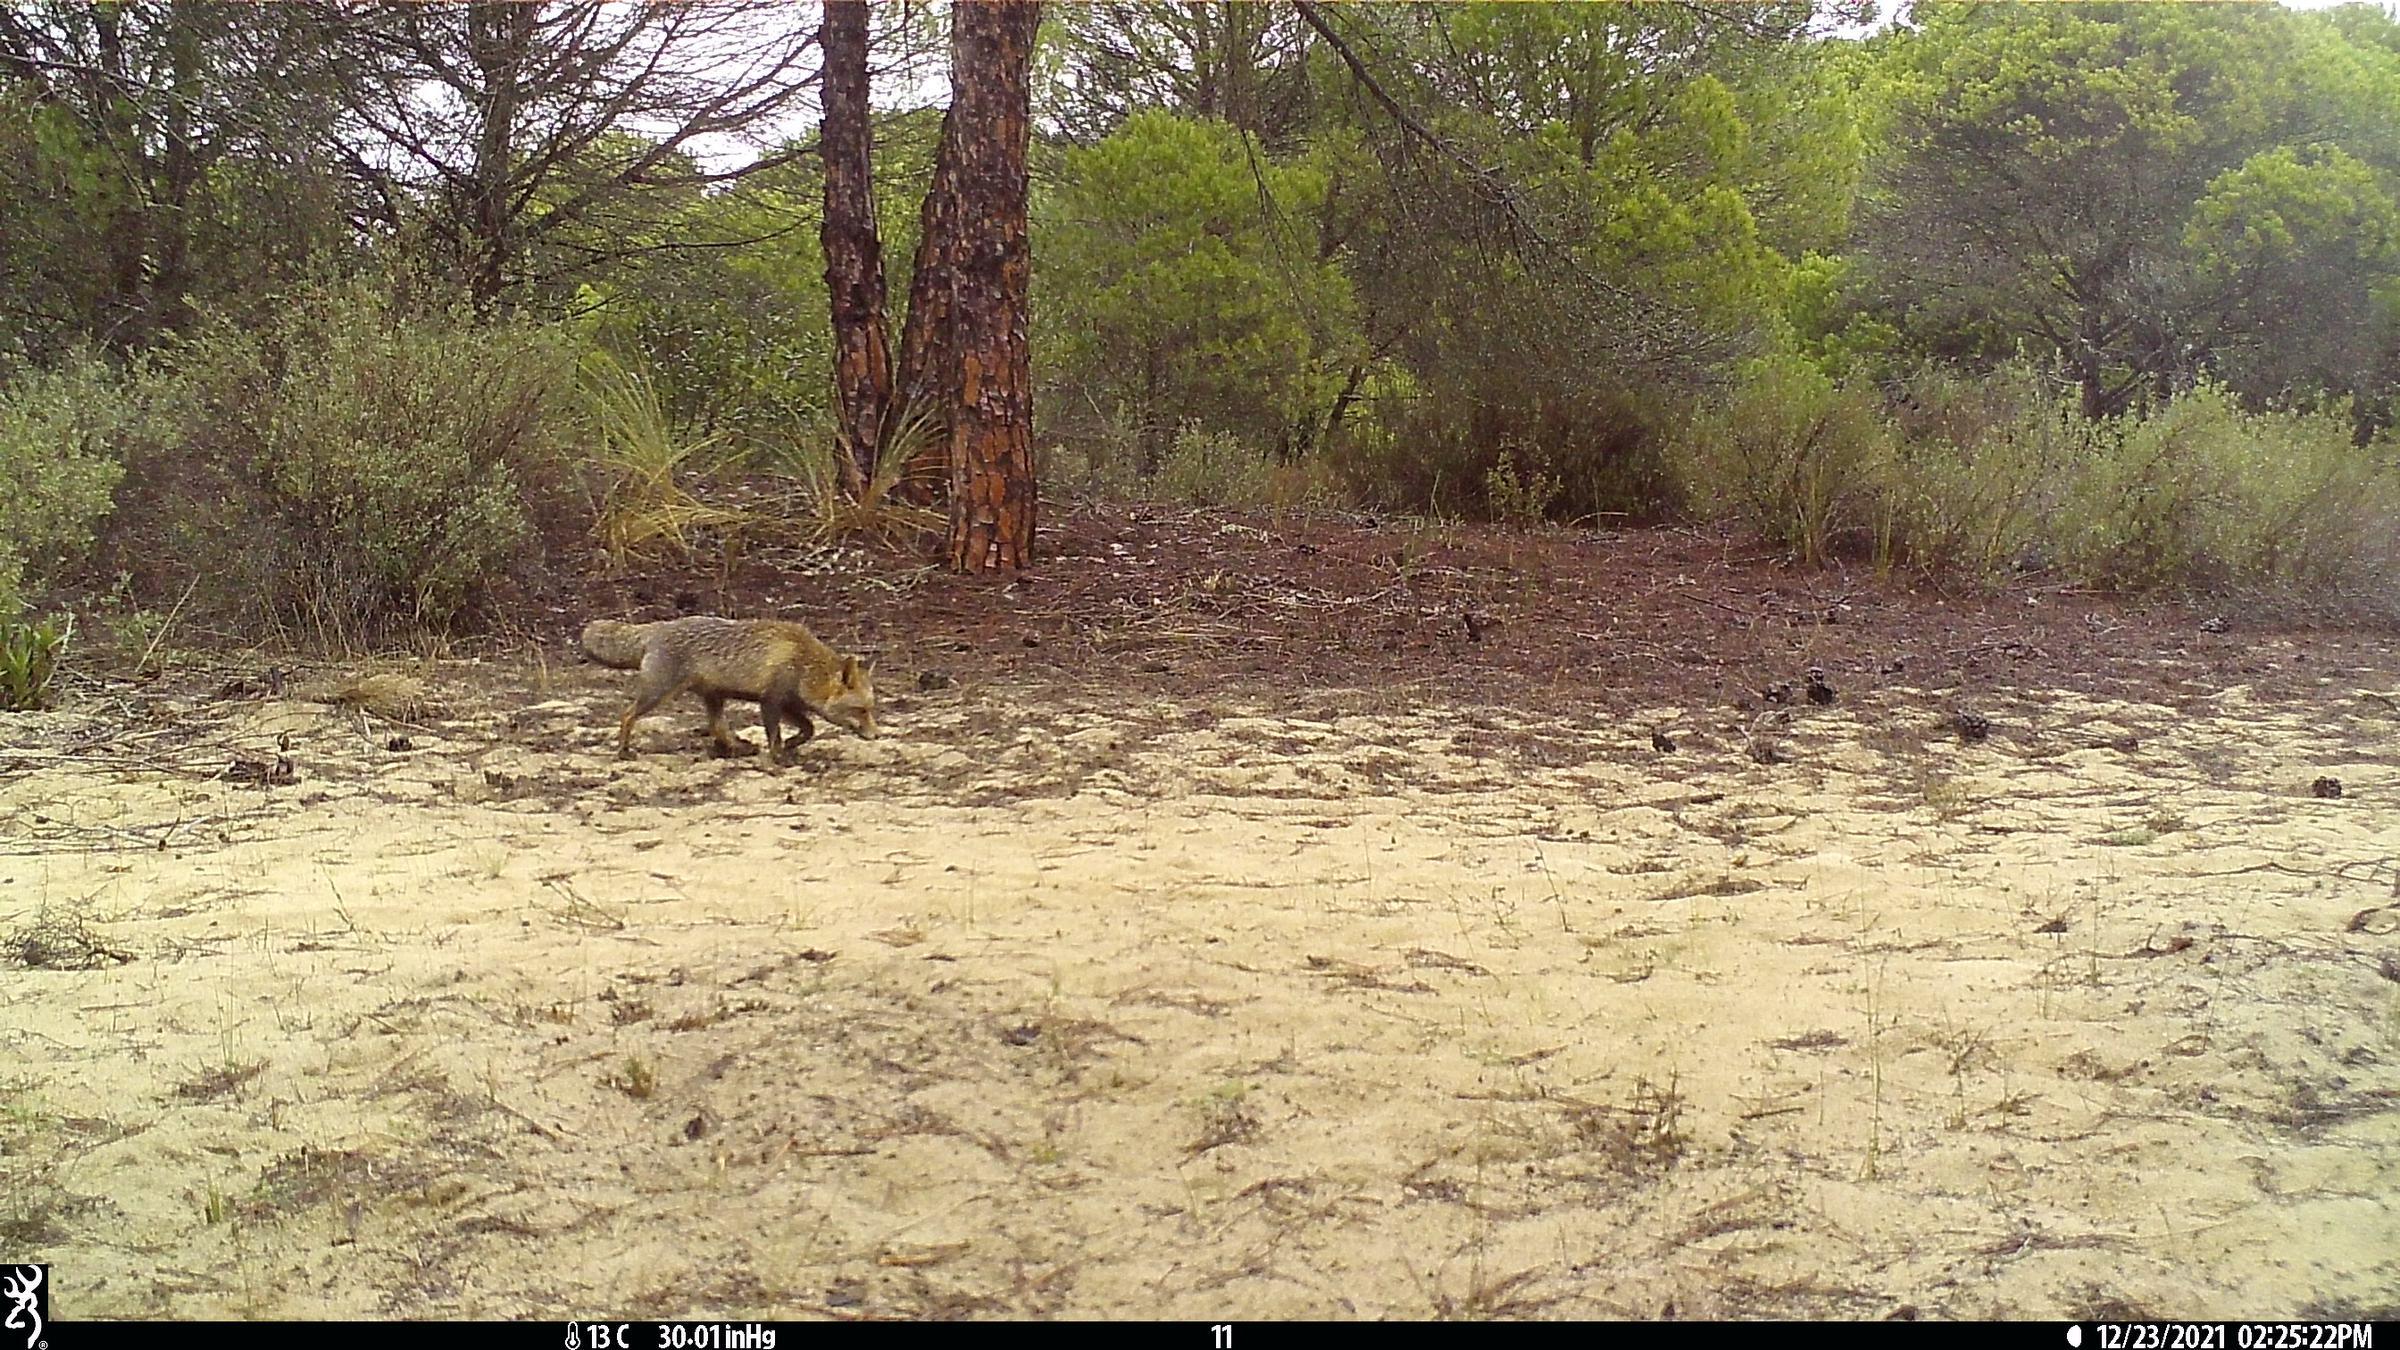
Species: Vulpes vulpes